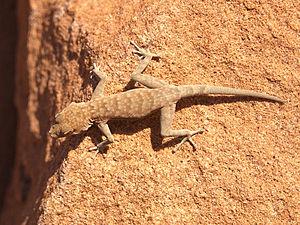
Rhoptropus bradfieldi, une espèce de geckos diurnes et terrestres de la sous-famille des geckoninés. Photo prise à Twyfelfontein, en Namibie
Rhoptropus bradfieldi est une espèce de geckos de la famille des Gekkonidae.
Rhoptropus diporus est une espèce de geckos de la famille des Gekkonidae.
Rhoptropus est un genre de gecko de la famille des Gekkonidae.